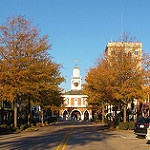
Label: street